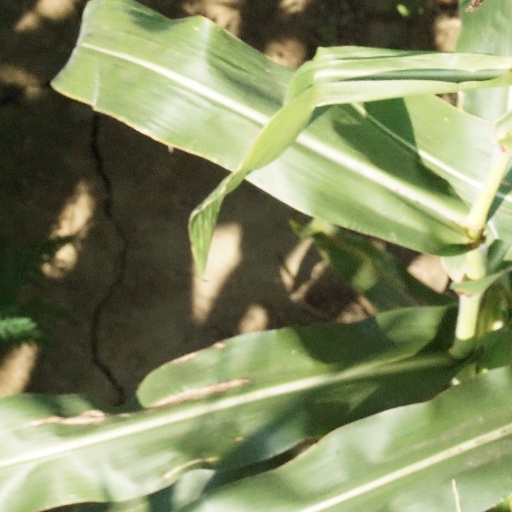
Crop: maize; corn